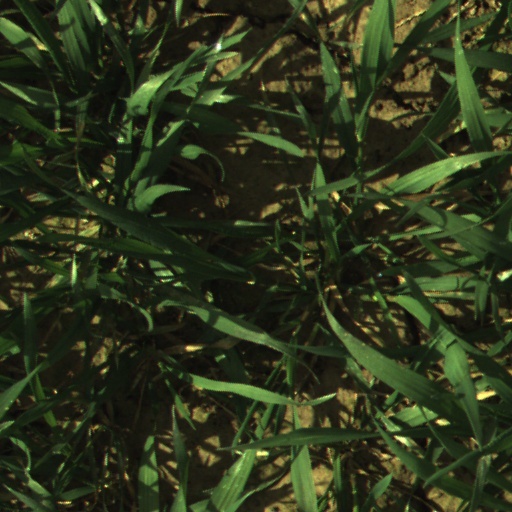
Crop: wheat